Brøndby Stadium

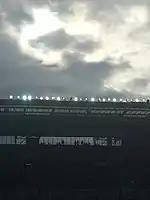
Floodlights at Brøndby Stadium.

The current pitch measures 105 metres (115 yd) long by 68 metres (74 yd) wide. There has been some controversy on the pitch throughout the years. In 2015, the grass playing surface had not been replaced since 1997, and was four times as old as the four-year-old green turf at Blue Water Arena in Esbjerg, which at that point made it the second oldest pitch in the Danish Superliga. During the fall of 2014, players and coaches began criticising the playing surface at Brøndby Stadium for its misarable state, which had meant that Brøndby's style of play had to be changed from a focus on technique to a more physical game.